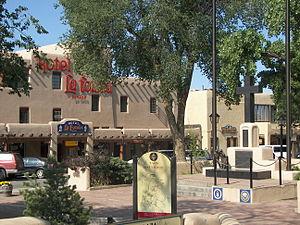
Taos est une ville du centre-nord du Nouveau-Mexique, aux États-Unis. Elle est le siège du comté de Taos. Au recensement de 2000, sa population était de 4 700 habitants.